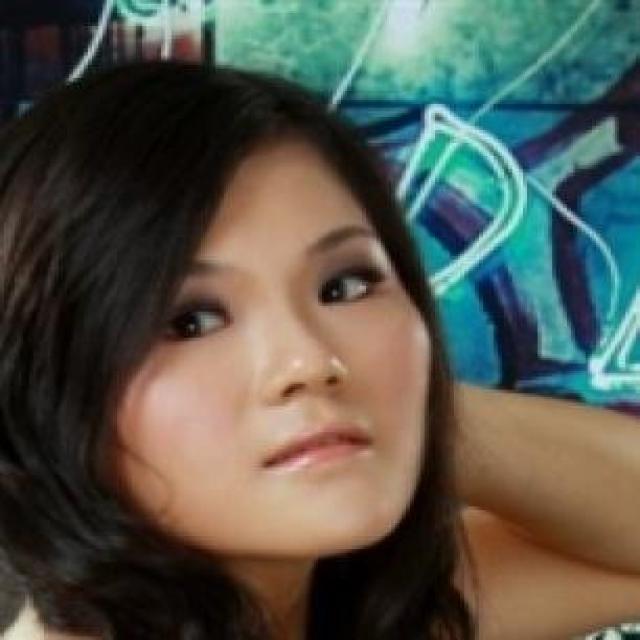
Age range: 21-44